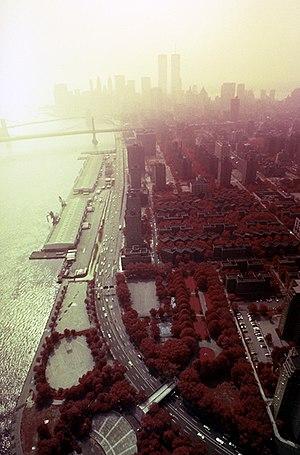
Le World Trade Center de la ville de New York est un complexe composé d'immeubles d'affaires situé dans le quartier de Lower Manhattan, aux États-Unis. Conçu par l'architecte Minoru Yamasaki et développé par la Port Authority of New York and New Jersey, il a été inauguré le mercredi 4 avril 1973.